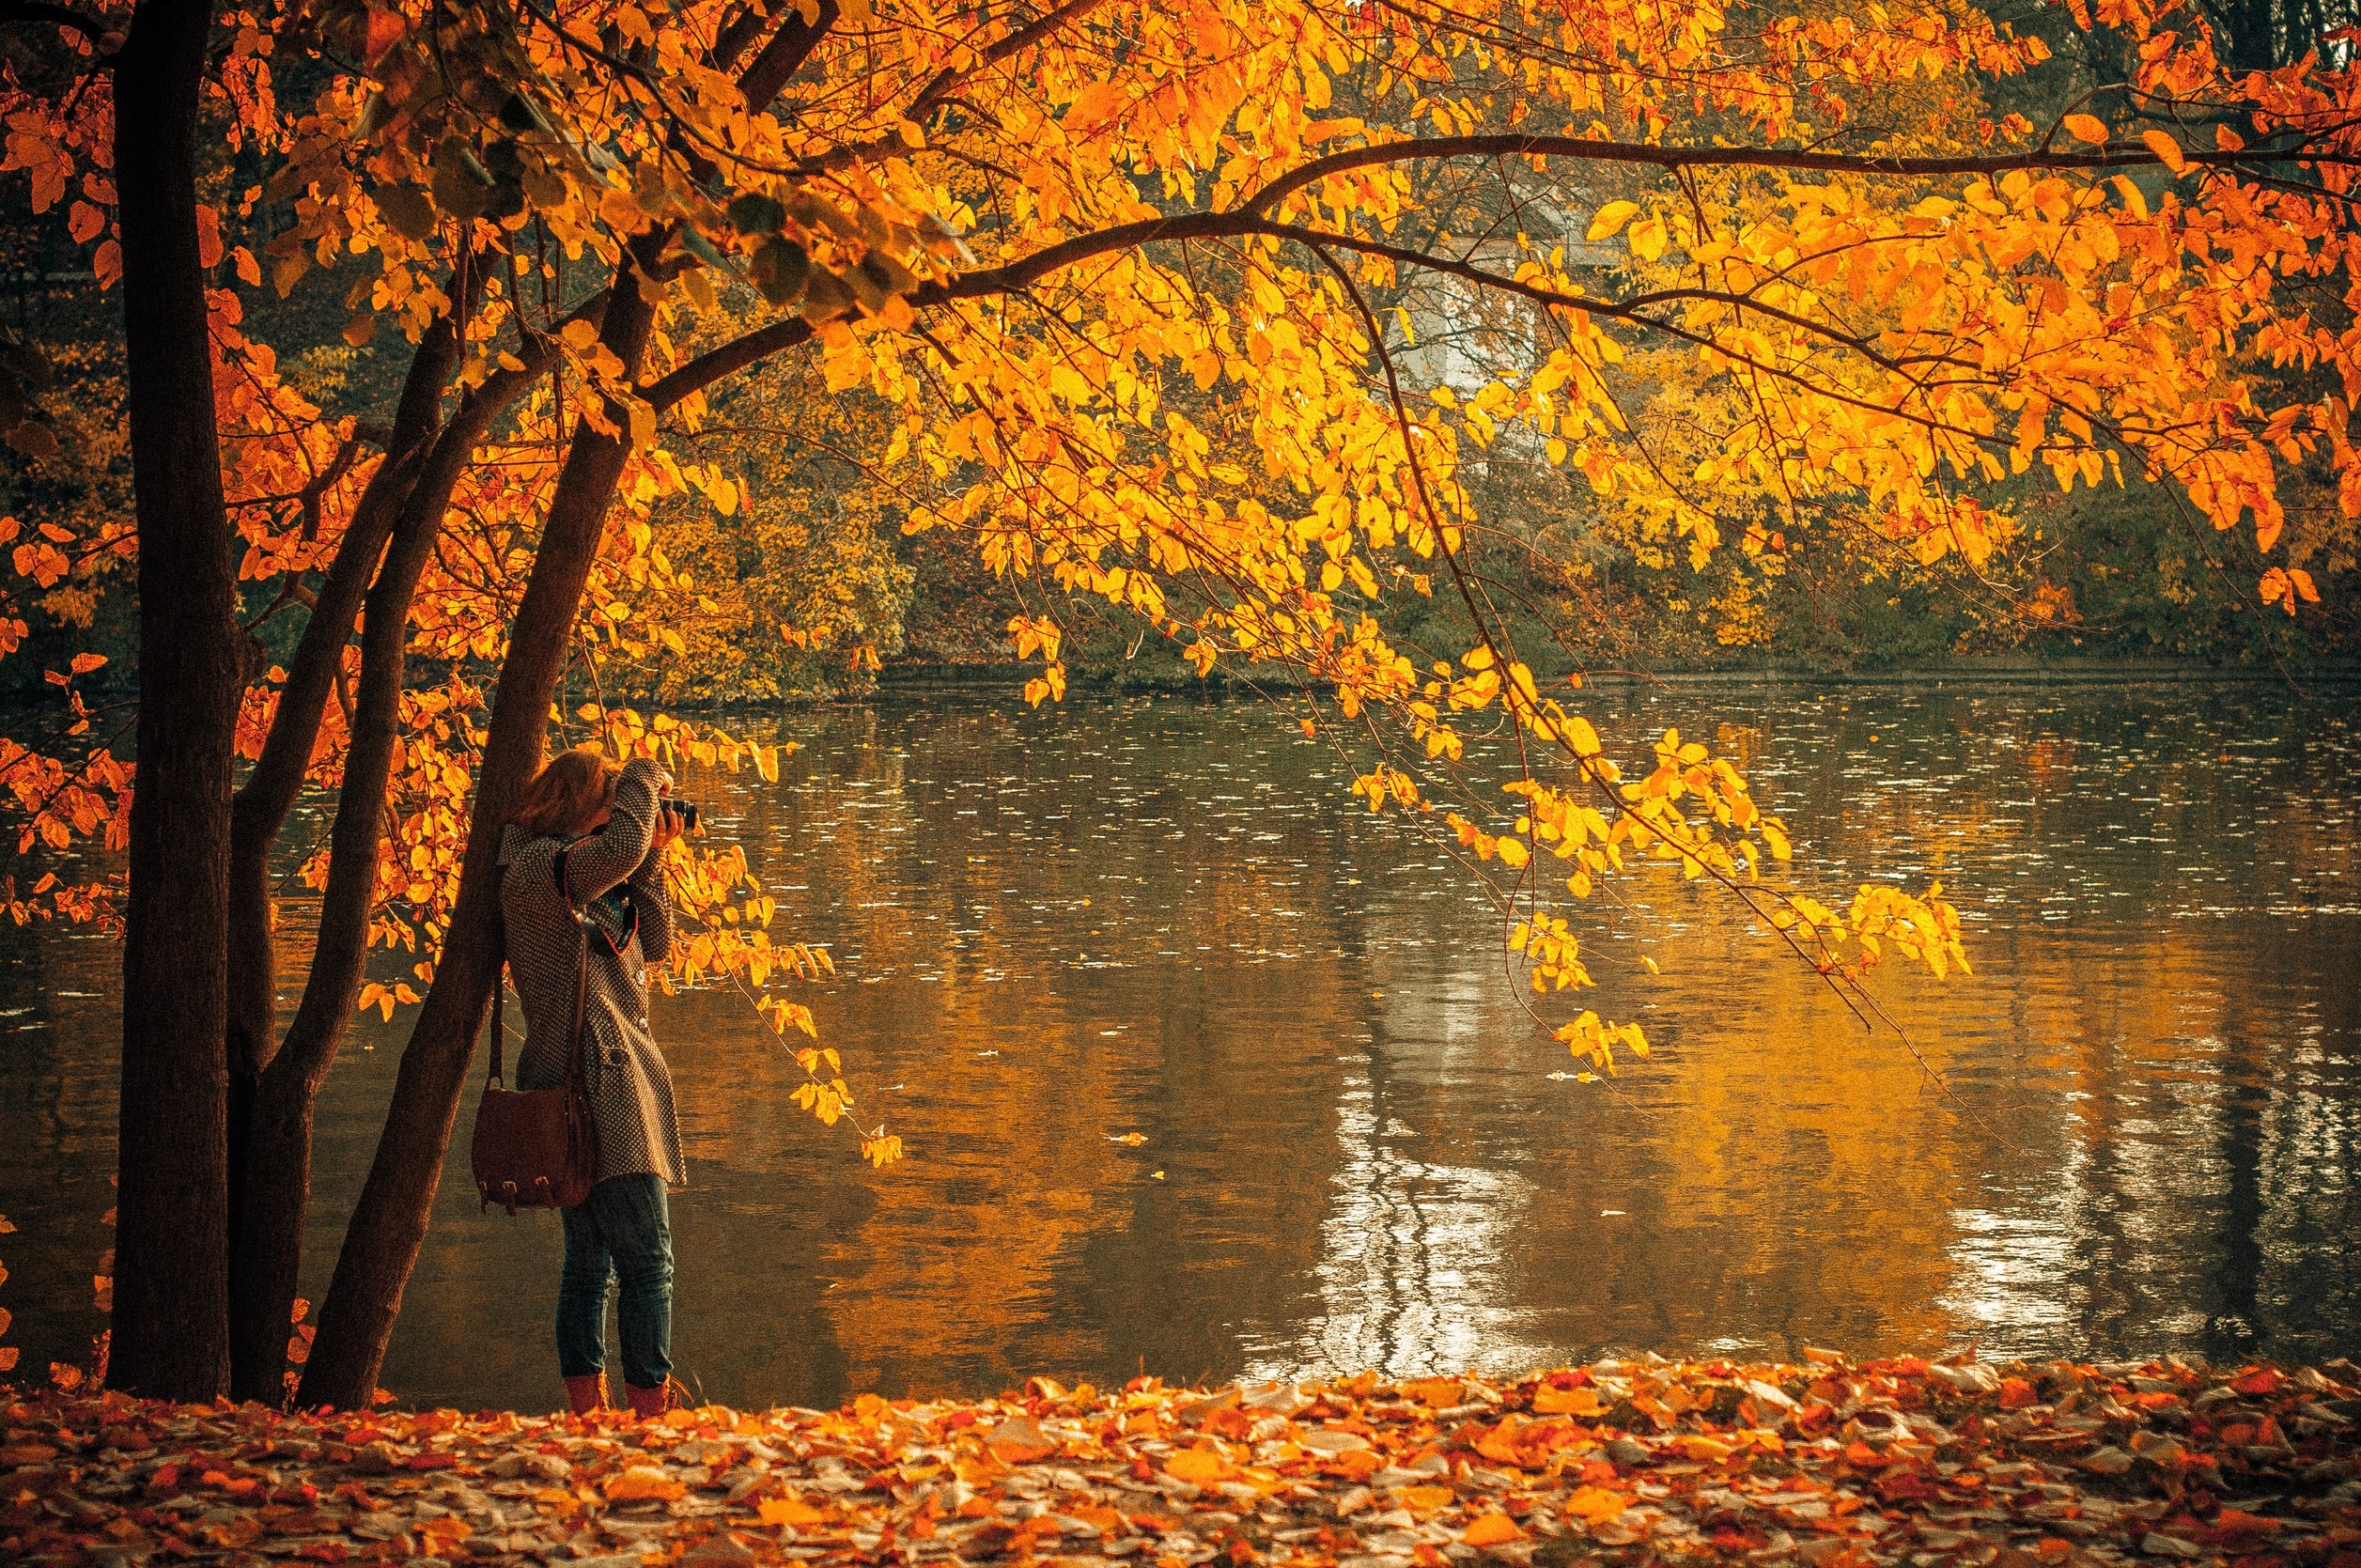
tree, water, nature, forest, branch, plant, girl, woman, camera, sunlight, leaf, fall, flower, lake, coat, reflection, autumn, bag, season, leaves, outdoors, sunny, colors, purse, picture, deciduous, woodland, habitat, woody plant